Charlie Wyke

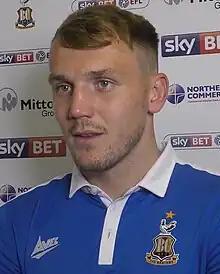
Wyke during an interview at Bradford in 2017

Charles Thomas Wyke (born 6 December 1992) is an English professional footballer who plays as a forward and captains club Carlisle United.